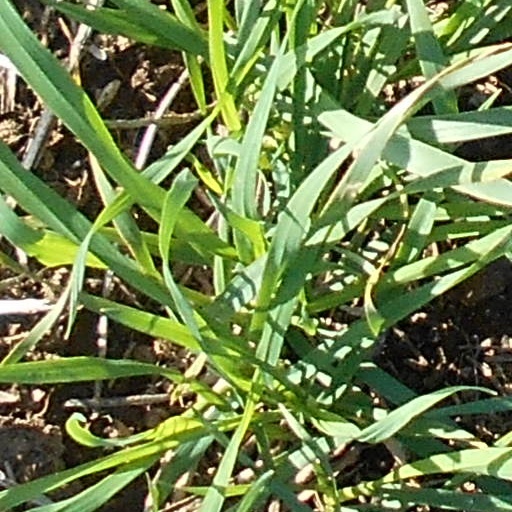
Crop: wheat